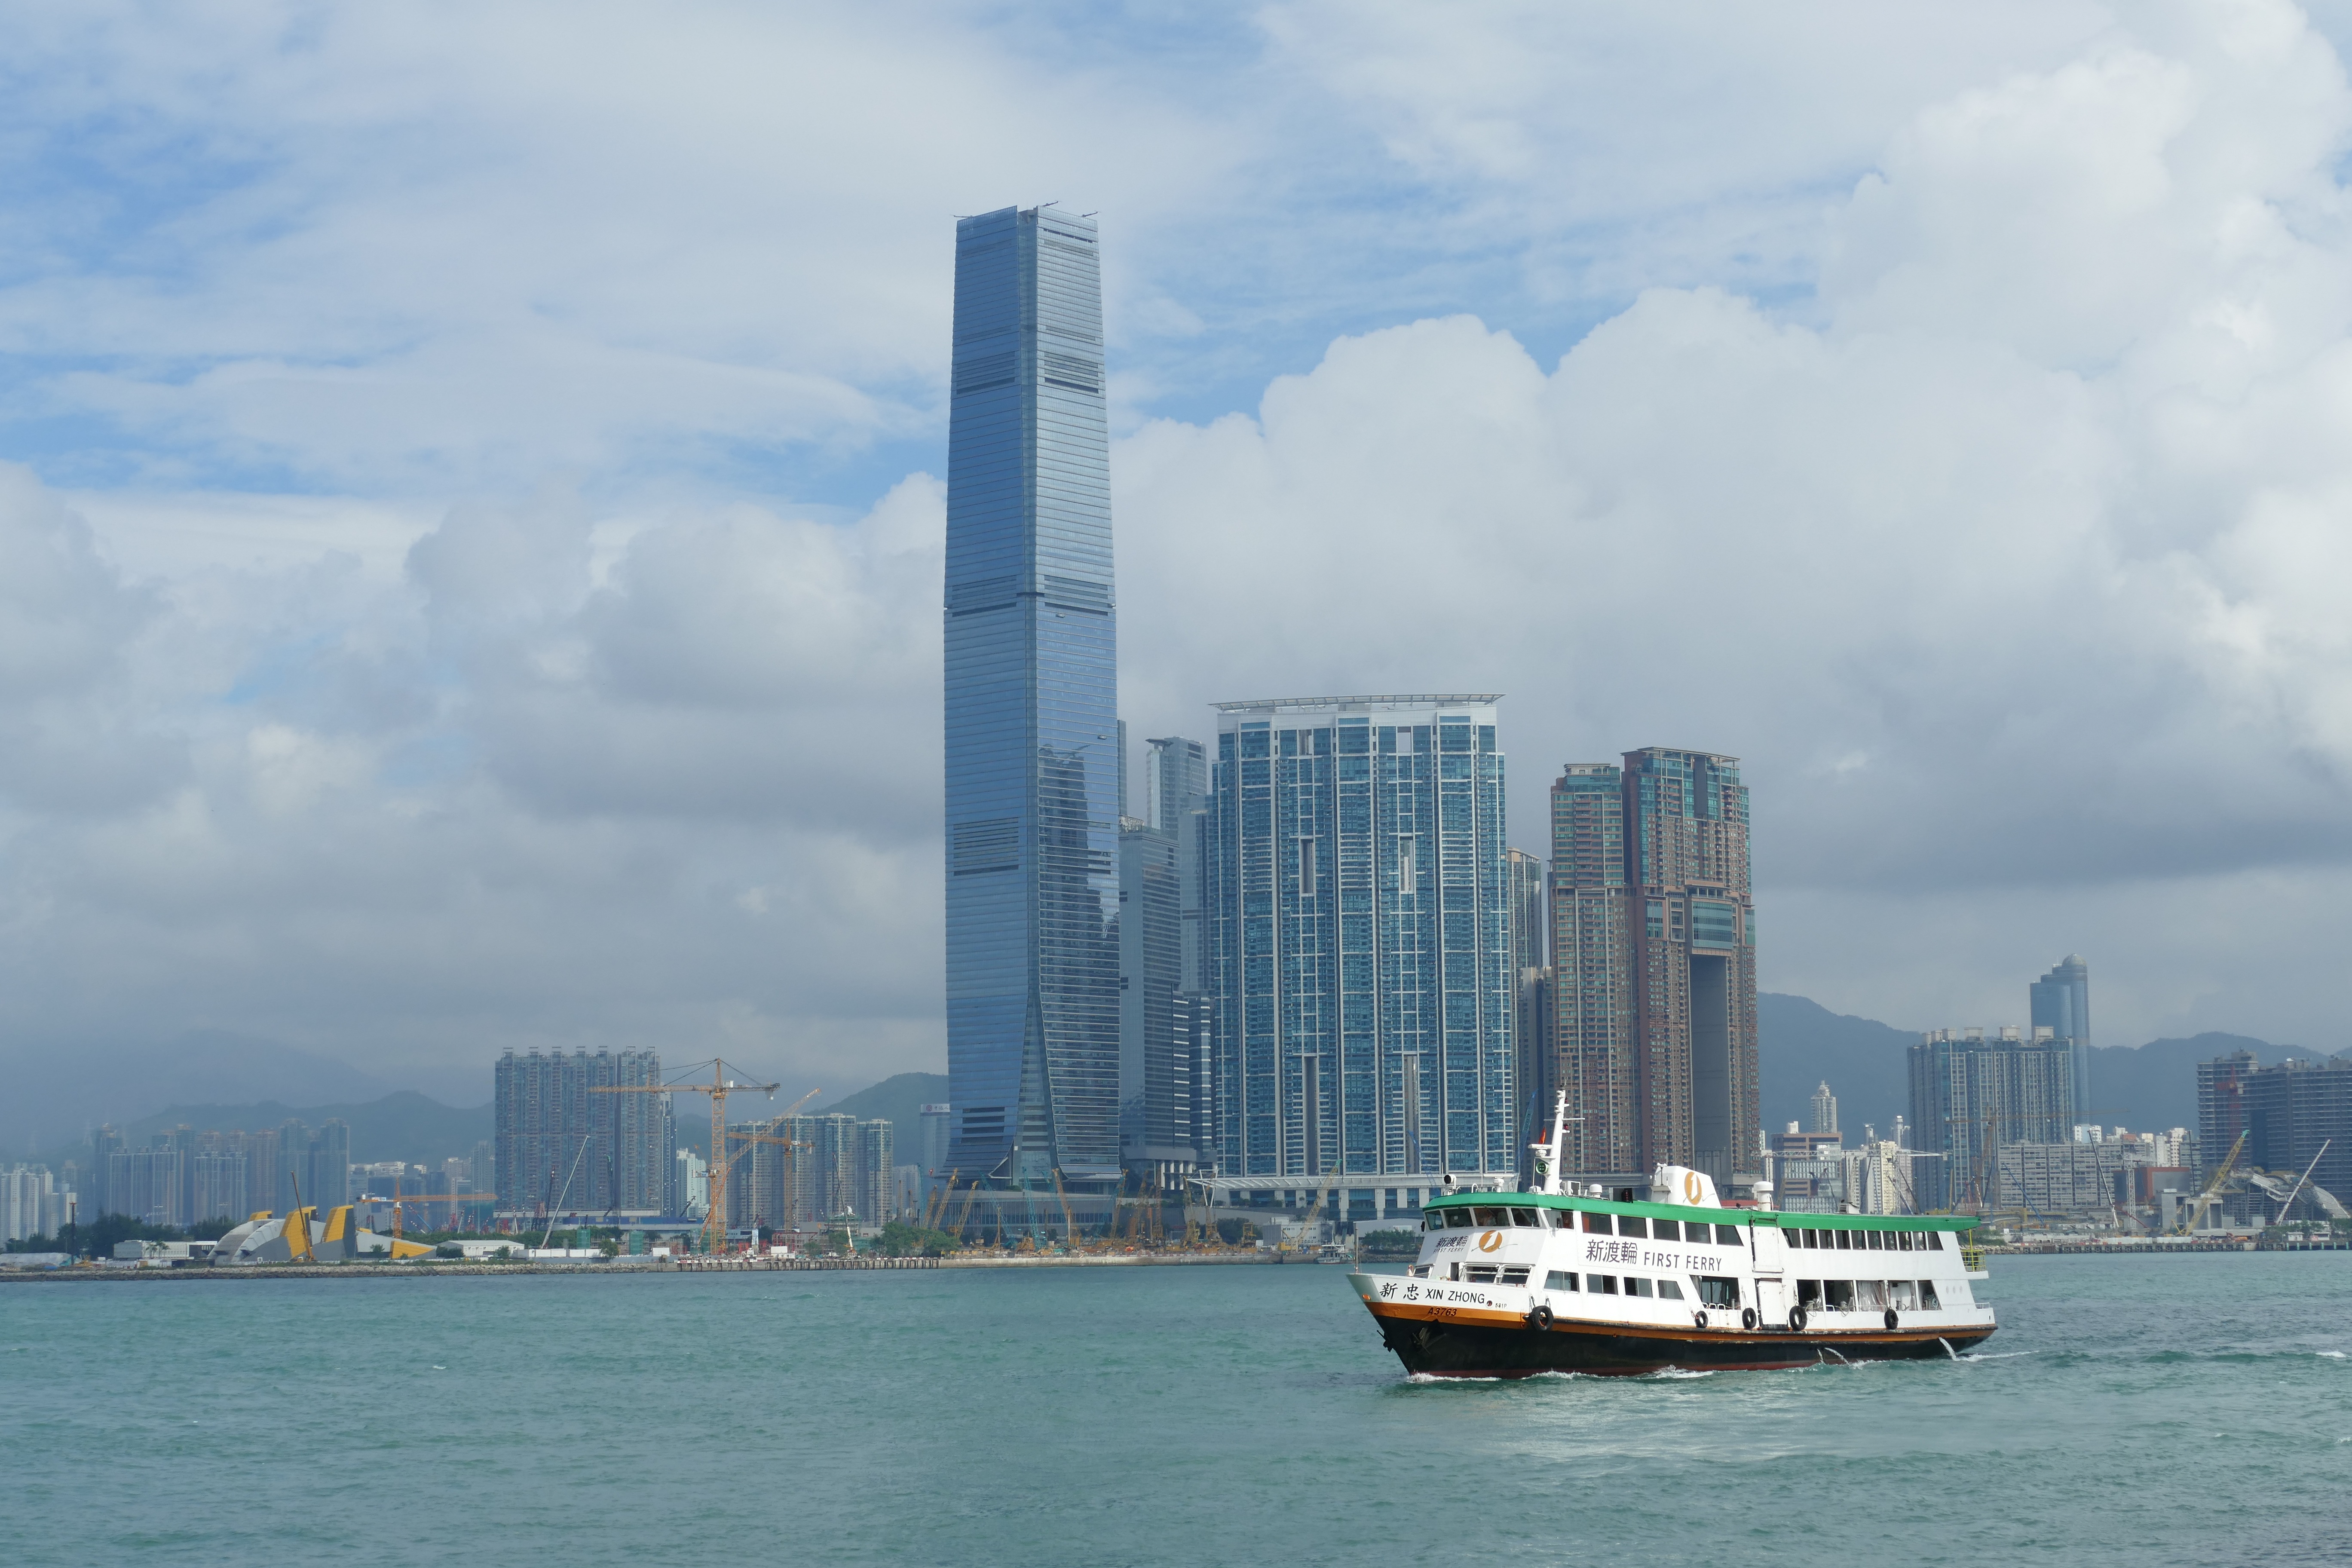
sea, coast, architecture, boat, skyline, city, skyscraper, river, ship, cityscape, vehicle, bay, landmark, harbor, tower block, hong kong, ferry, skyscrapers, china, watercraft, big city, passenger ship